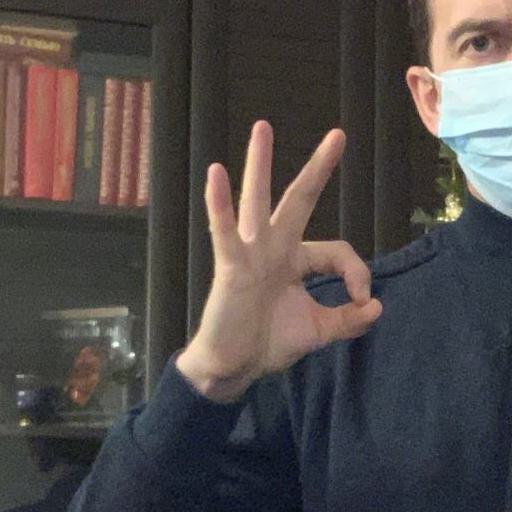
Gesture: ok